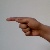
The image shows a hand gesture representing the letter 'G' in Indian Sign Language.